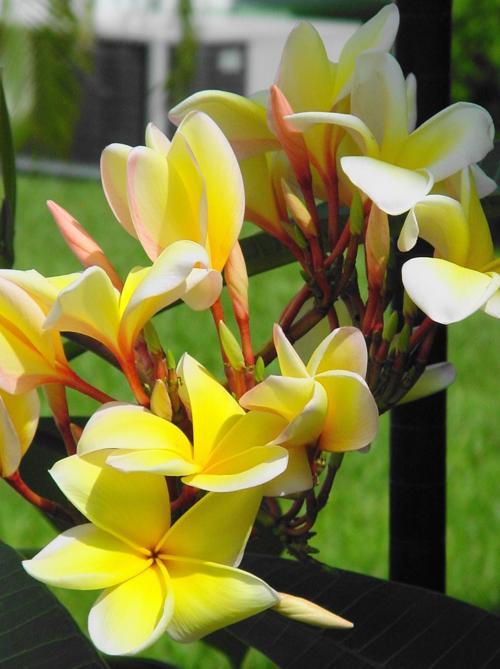
Label: frangipani